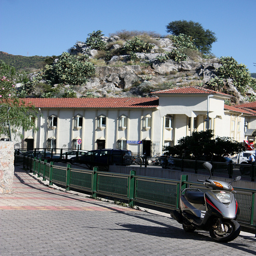
A silver motor scooter parked on the side of a street.
A moped is sitting alongside a green fence overlooking a white building and rock cliff.
A motorbike sits on the sidewalk near a green fence.
a motorcycle parked on a cobblestone  drive going to a big house.
A scooter is parked next to a green fence in front of a building.